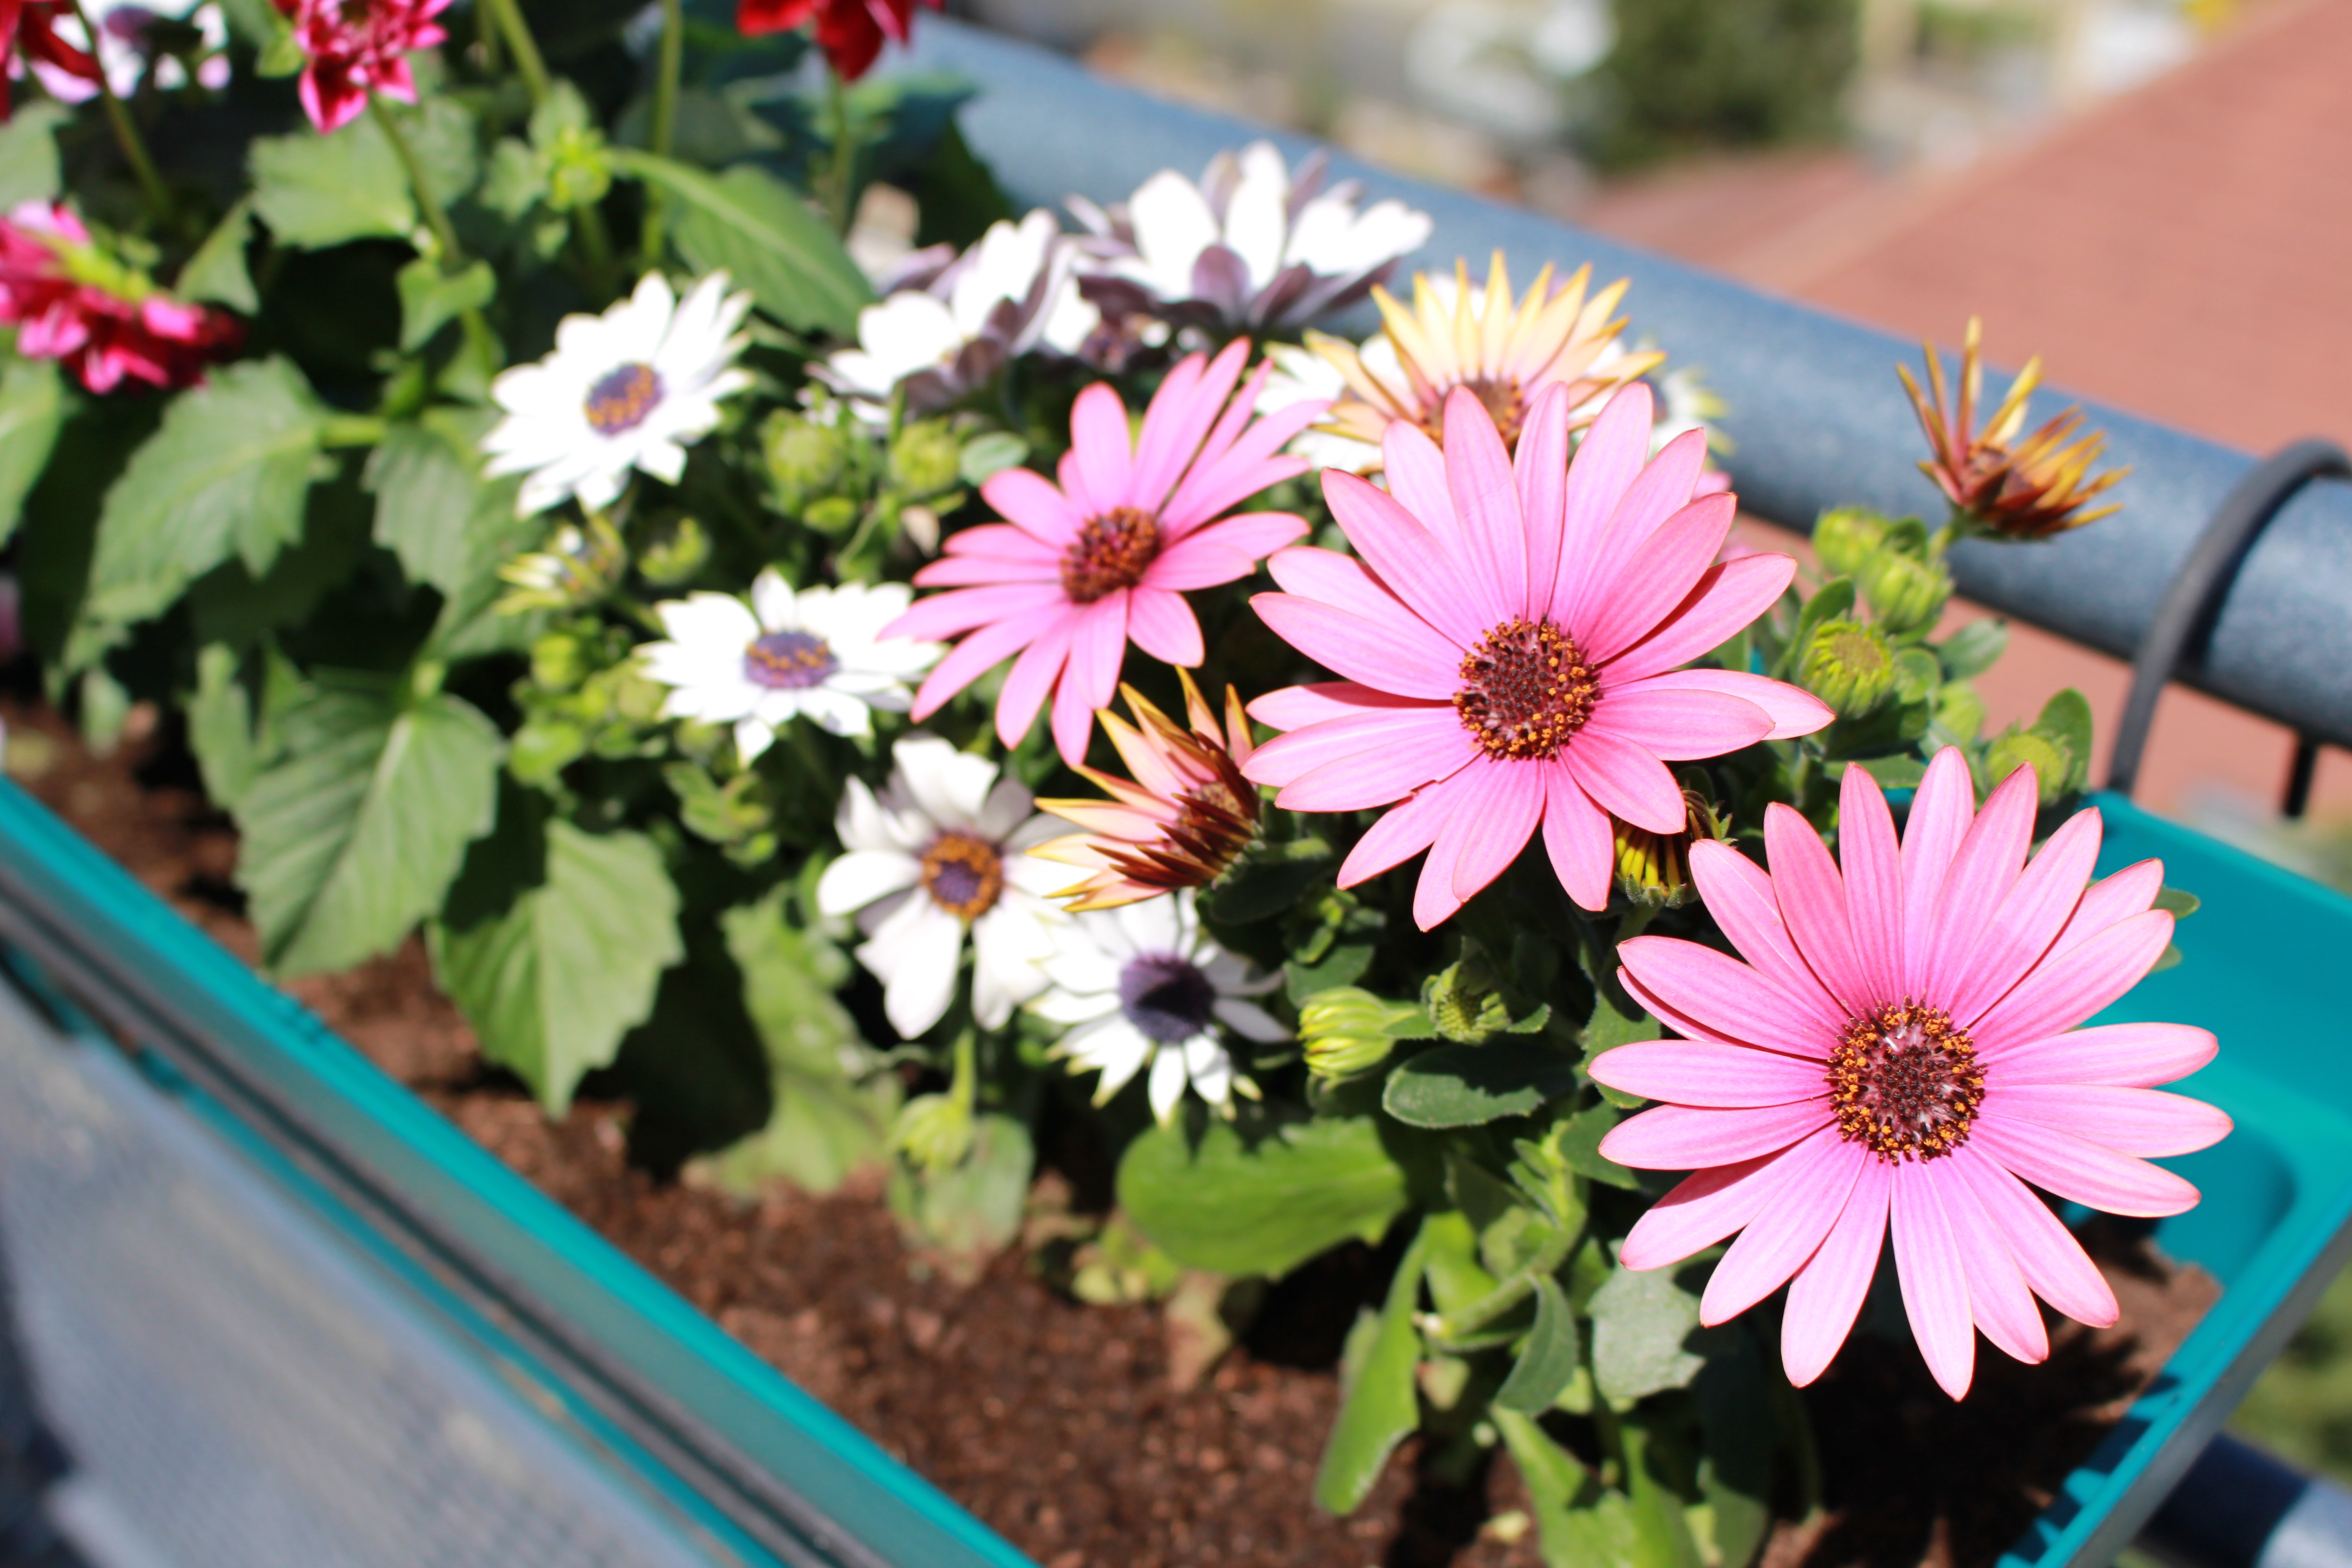
plant, flower, petal, daisy, balcony, spring, botany, garden, flora, flowers, dahlia, floristry, pink flowers, flowering plant, daisy family, flower bouquet, floral design, annual plant, land plant, marguerite daisy, flower arranging, osteo